List of guinea pig breeds

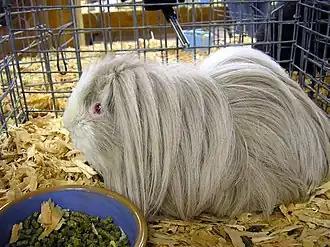
A Sheltie guinea pig with lilac and white coloring

Guinea Pigs, also known as cavies ("Cavia porcellus"), have been domesticated since around (or cicra) 5000 BCE, leading to the development of a diverse array of breeds. These breeds exhibit a wide range of physical characteristics and serve various purposes. Some are show breeds, notable for their long, flowing hair, while others are laboratory breeds, used as model organisms in scientific research. The period from 1200 to 1532 CE, which coincides with the Spanish conquest of the Incan Empire, saw indigenous South Americans selectively breeding guinea pigs. This resulted in numerous landrace varieties of domestic guinea pigs, which have since become the foundation for some of the formal modern breeds. Early Andean varieties were primarily kept as agricultural stock for food, and efforts at improving cavy breeds ("cuy") bred for food continue to the modern era, with entirely separate breeds that focus on size and disease resistance.